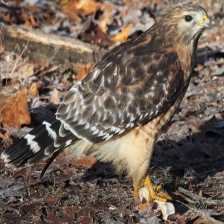
Species: RED SHOULDERED HAWK
Scientific name: BUTEO LINEATUS